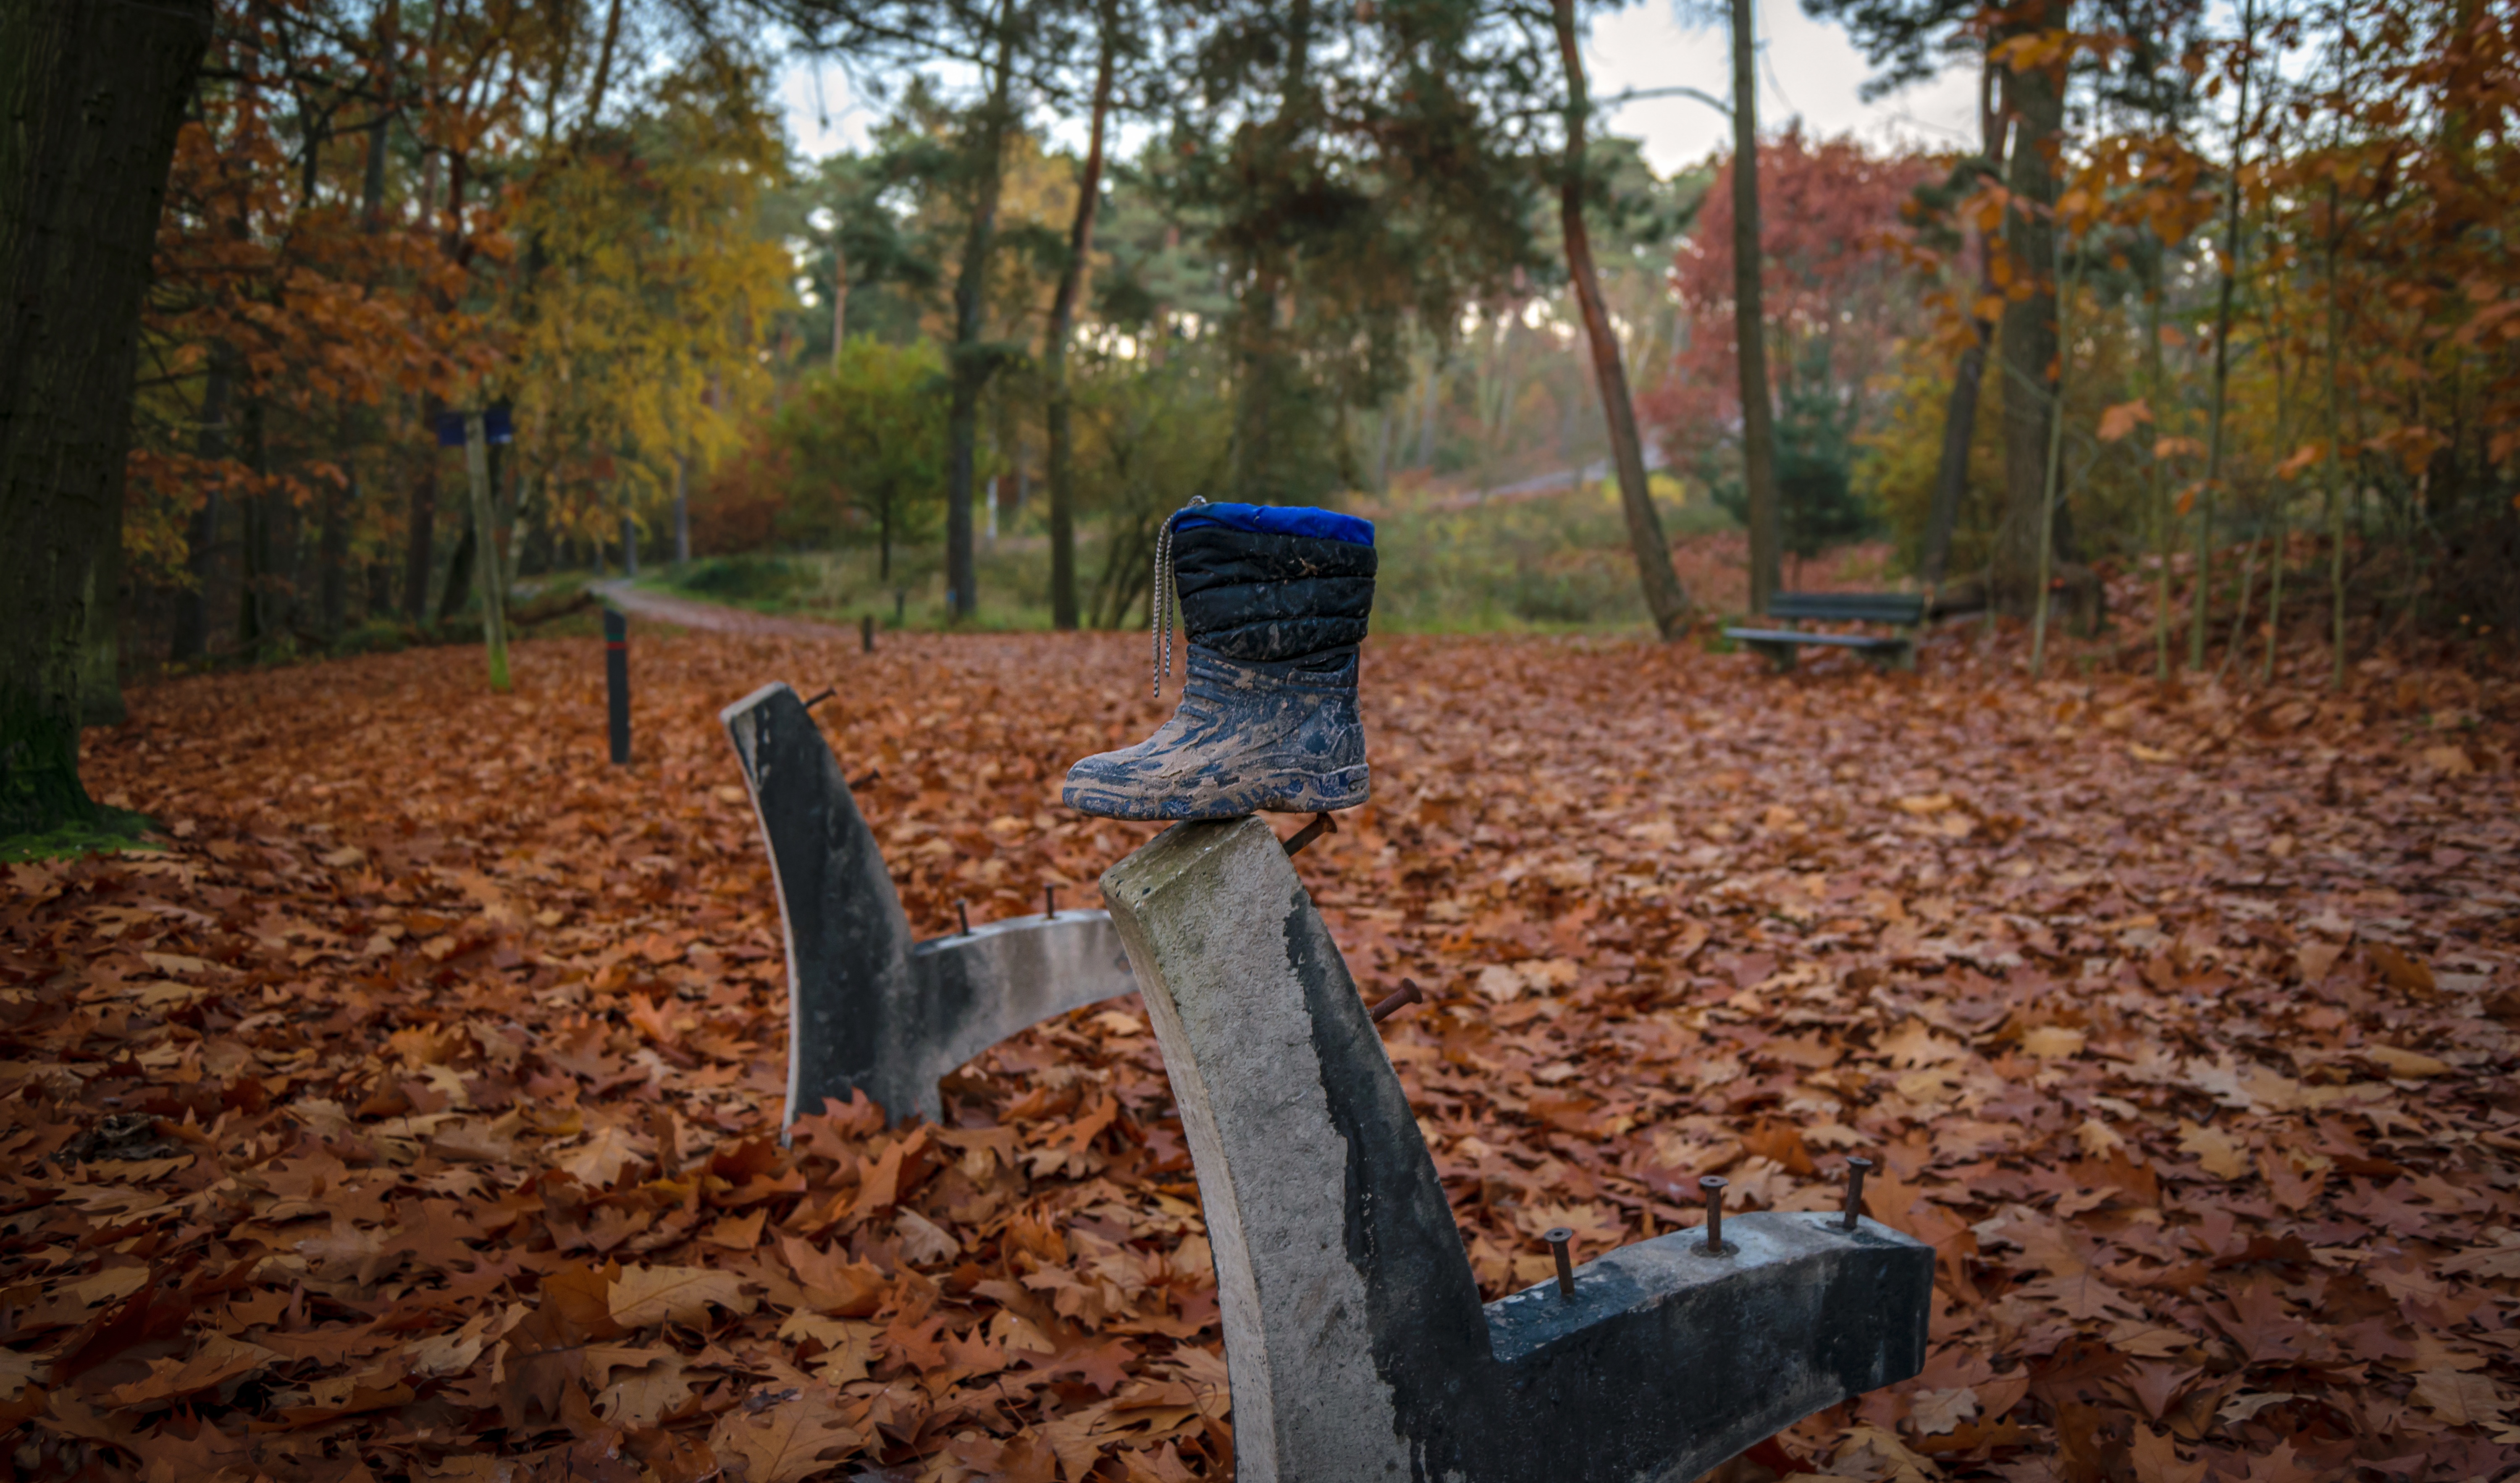
tree, forest, sunlight, morning, leaf, autumn, season, woodland, woody plant